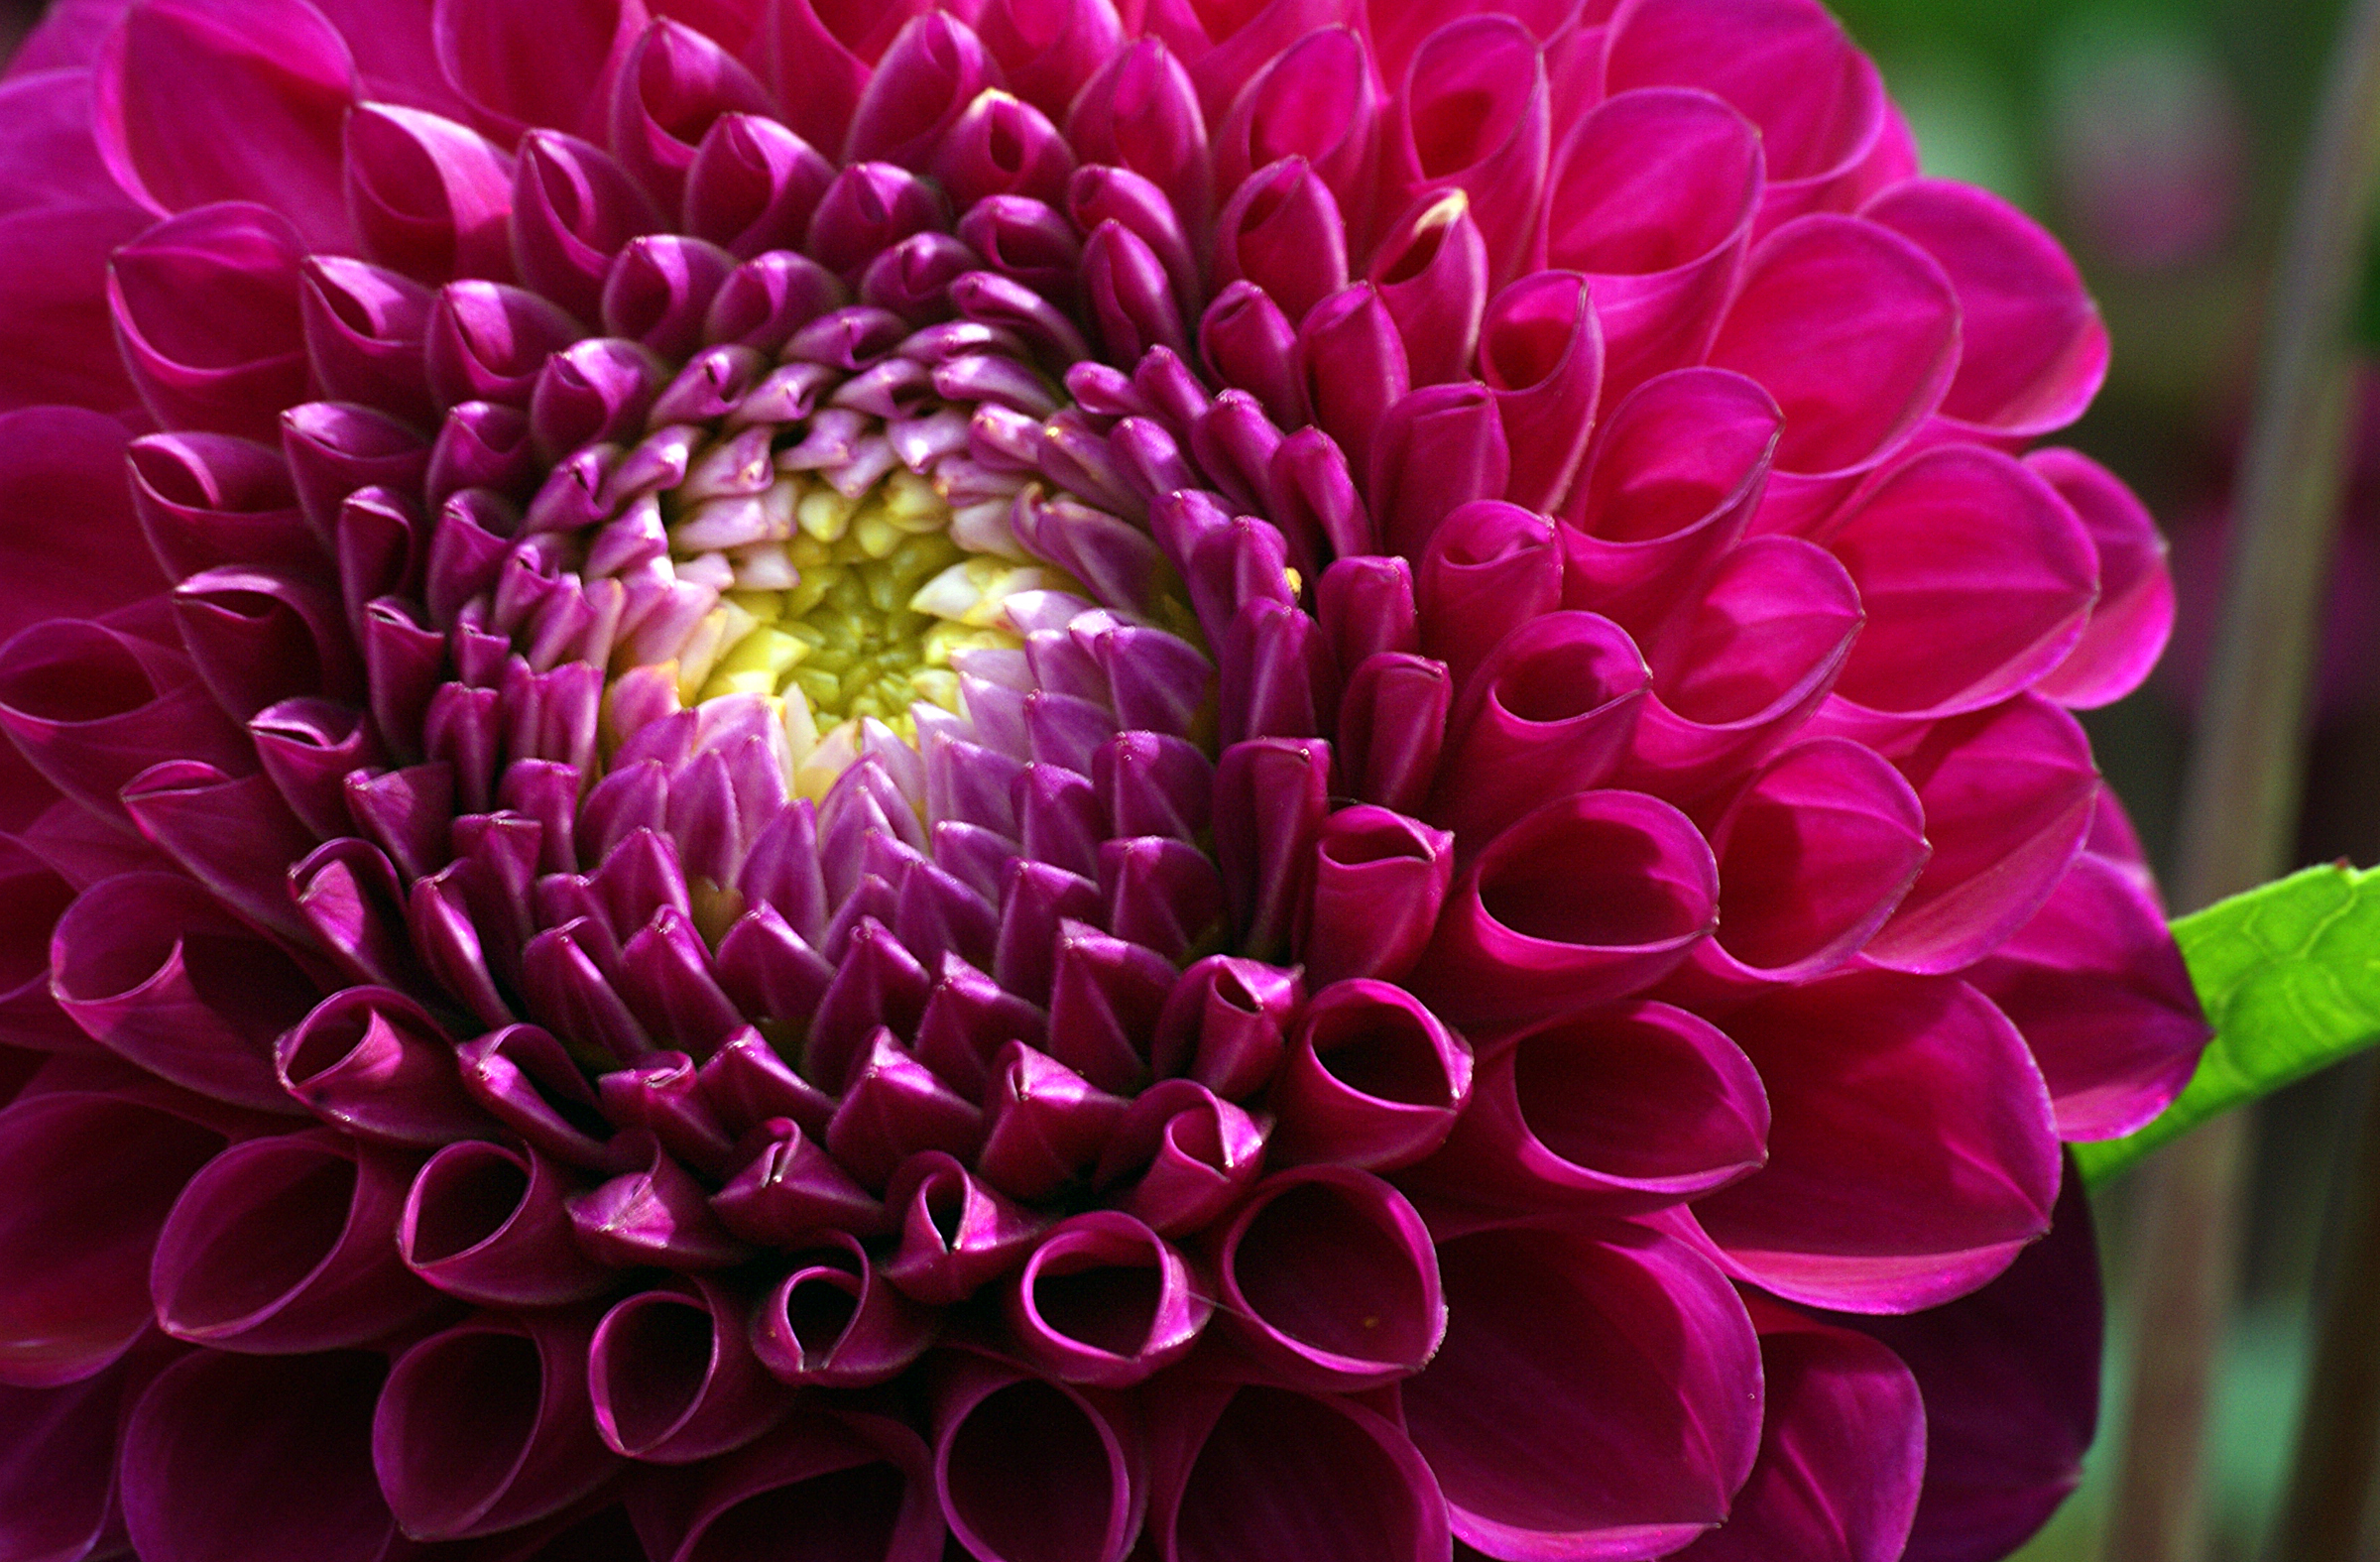
plant, flower, petal, pink, flora, close up, dahlia, dahlias, macro photography, flowering plant, daisy family, plant stem, land plant, chrysanths